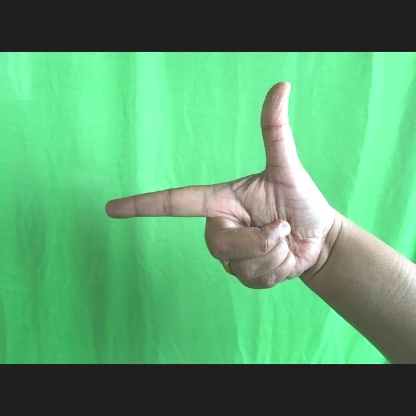
Mudra: Chandrakala